Wragby

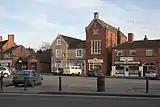
Market Place, Wragby

Wragby was a market town and staging centre through a charter dating back to Charles II and requested by the Duke of Buckingham, for one market and two fairs. The market was held on a Thursday, and there was a fair held on 1 May, and 28–29 September. Eggs and butter were still being sold at the market during the early part of the 20th century and the cattle market was still functioning until some time after the Second World War. The market place is now mostly used for car parking and occasional market events. The nearby Adam and Eve Pub mostly holds the markets of Wragby on its car park.